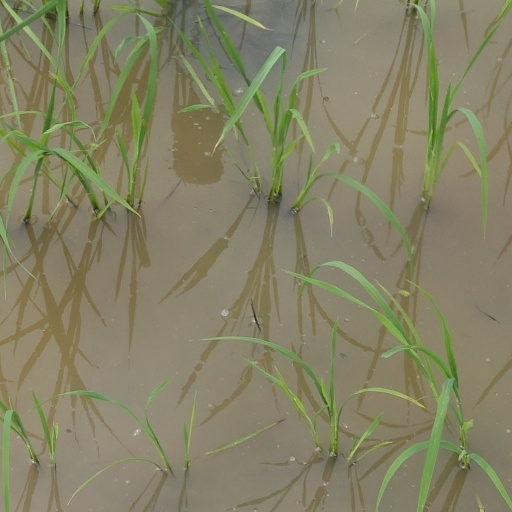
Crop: rice